Cristatusaurus

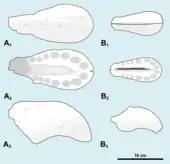
Diagram showing the differences between an adult (A) and juvenile (B) "Cristatusaurus" premaxilla

In 2012, American vertebrate paleontologist Thomas R. Holtz Jr. tentatively estimated "Cristatusaurus" at around in length and weighing between . The holotype premaxillae are long and tall. The other known set of premaxillae (specimen MNHN GDF 365) are larger at long and tall. The holotype's smaller size, smoother surface, and lack of co-ossified (fused) sutures all indicate that it belongs to a juvenile individual; while MNHN GDF 365 probably represents an adult.